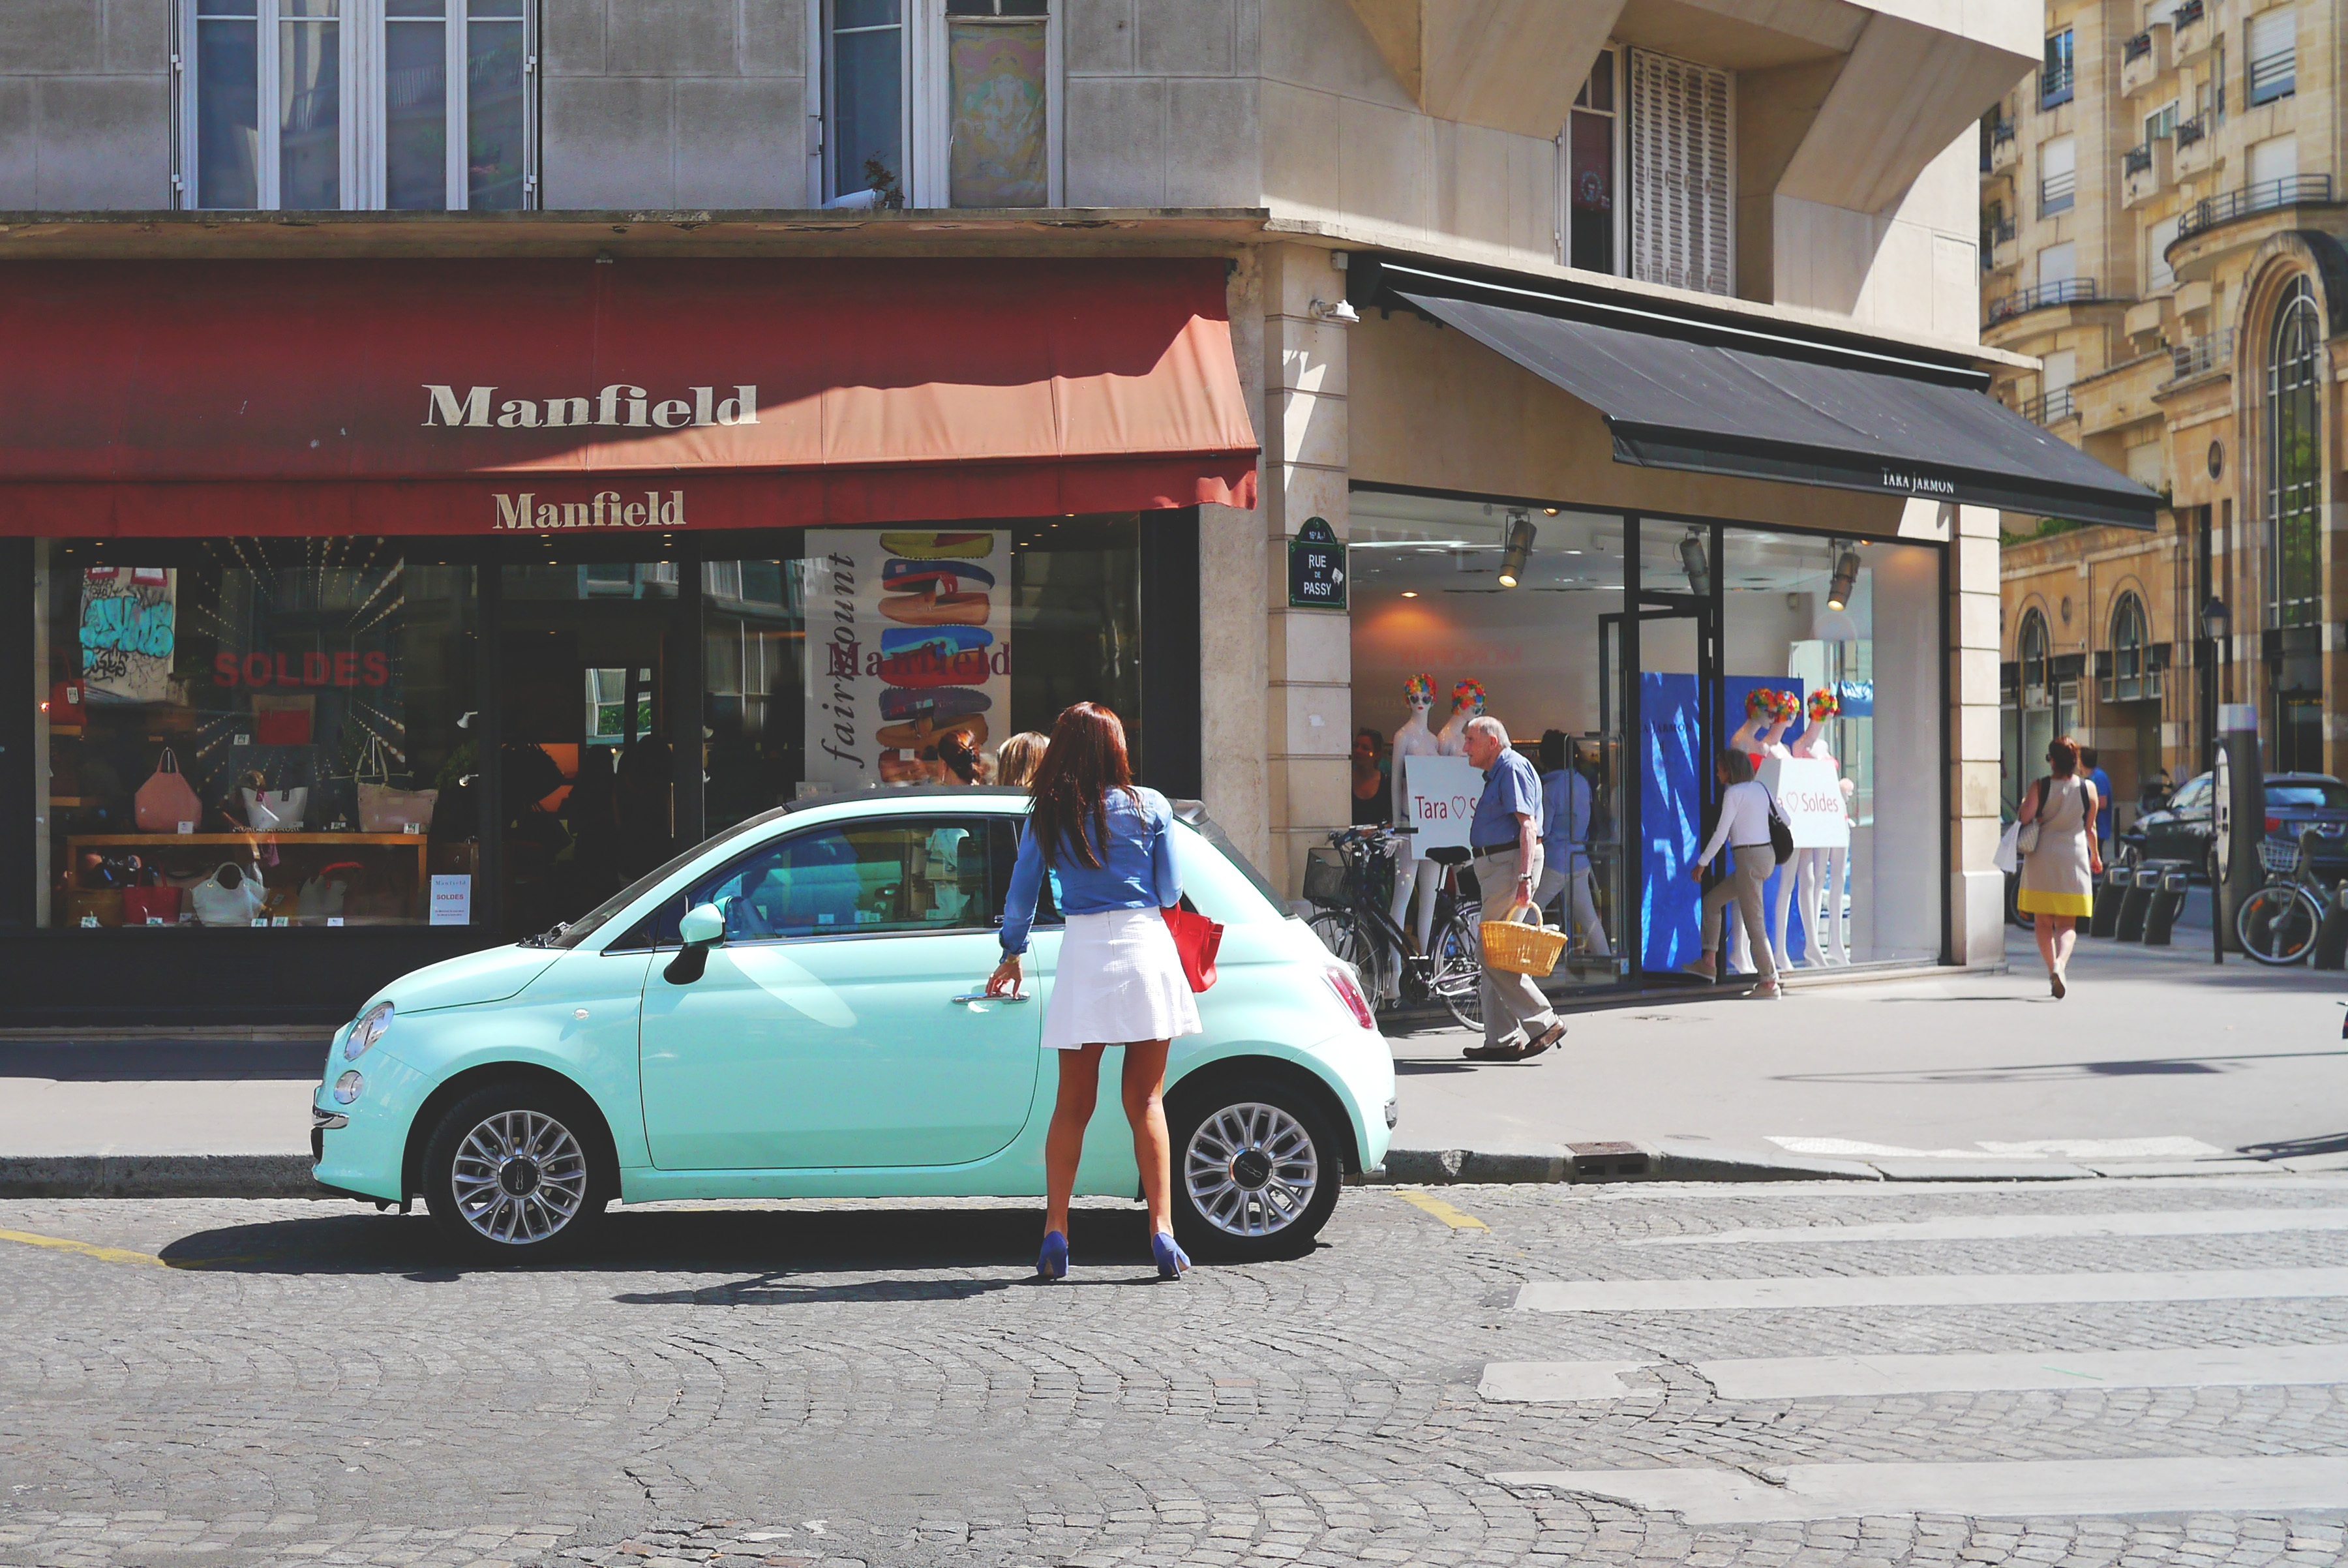
woman, road, car, paris, urban, young, vehicle, human, auto, shopping, city life, parisienne, turquoise, fiat, dare, enter, street photography, fashionable, chic, city car, small car, land vehicle, automobile make